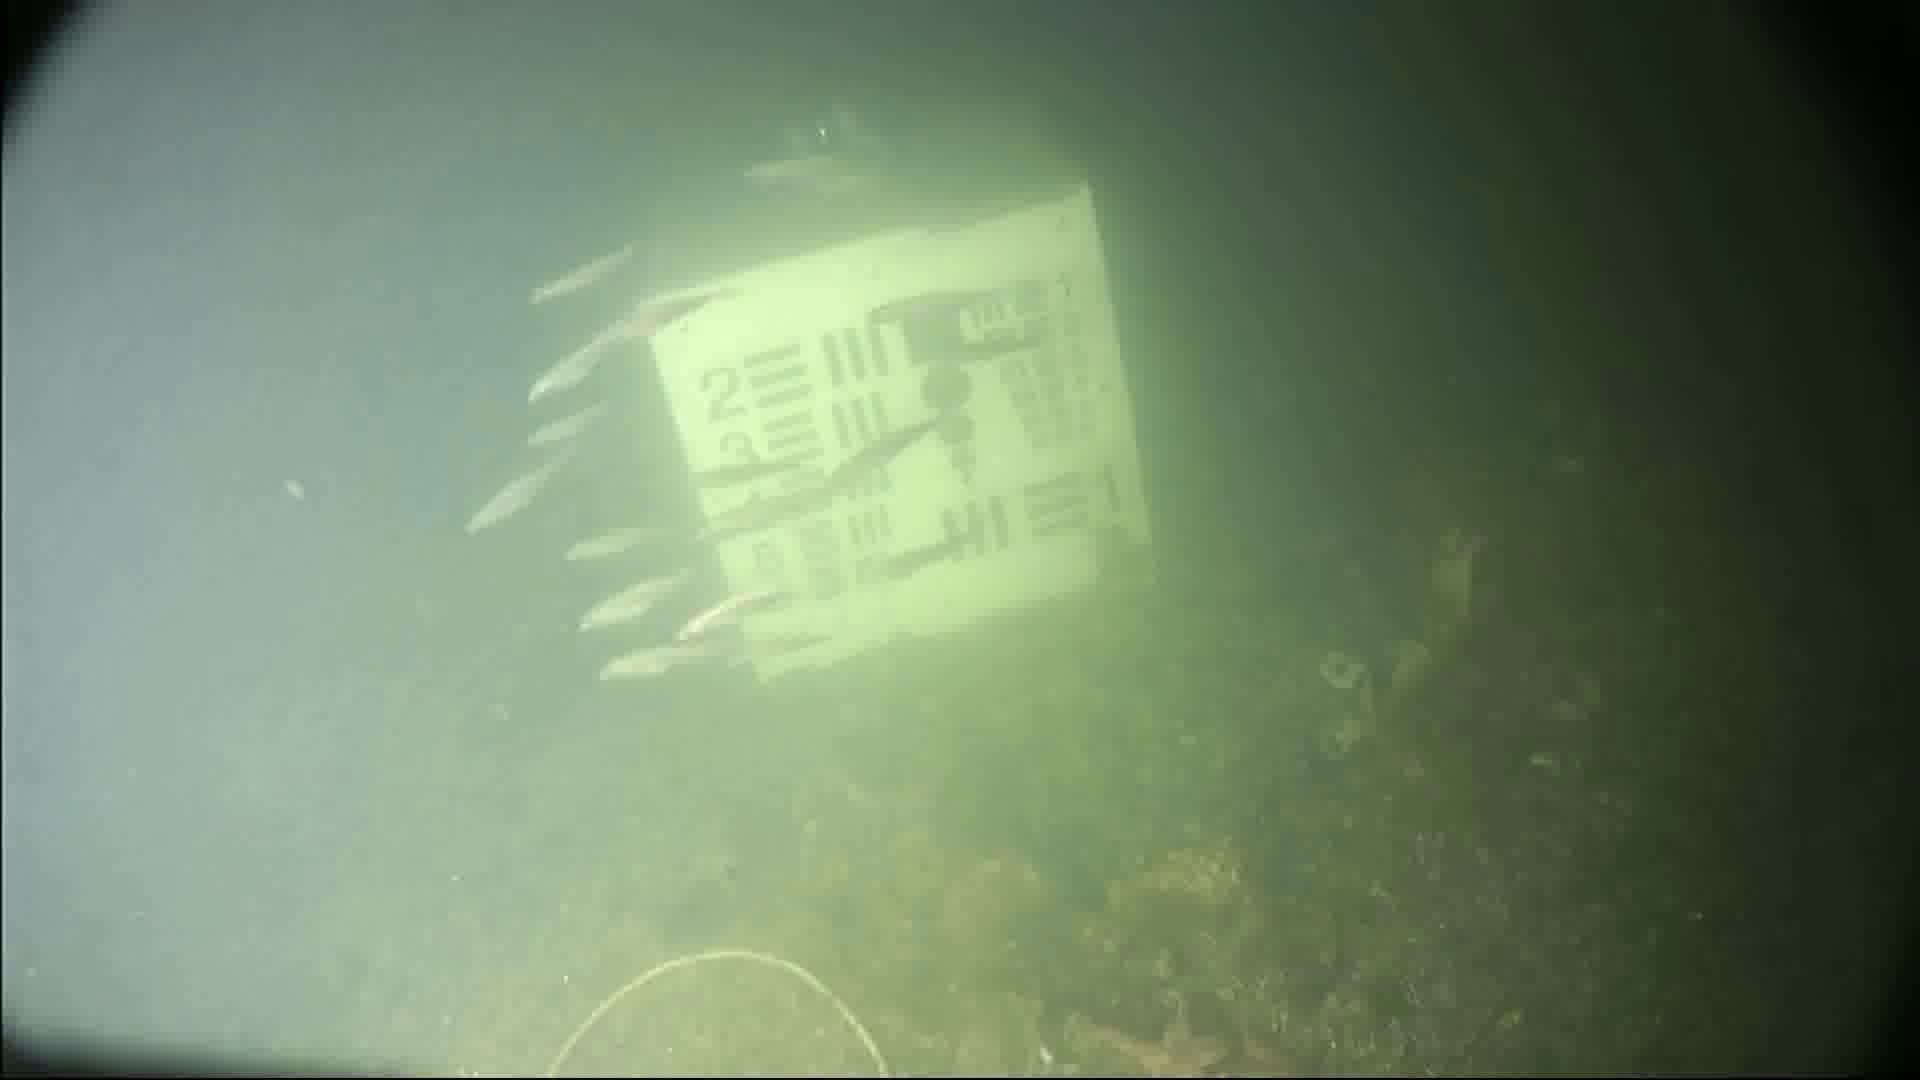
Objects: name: small_fish
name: starfish